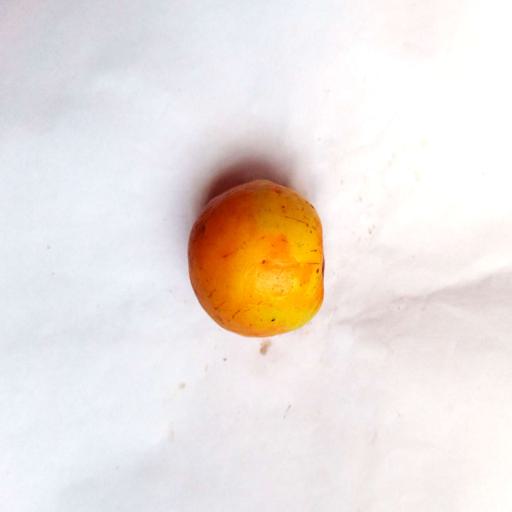
Label: bruised